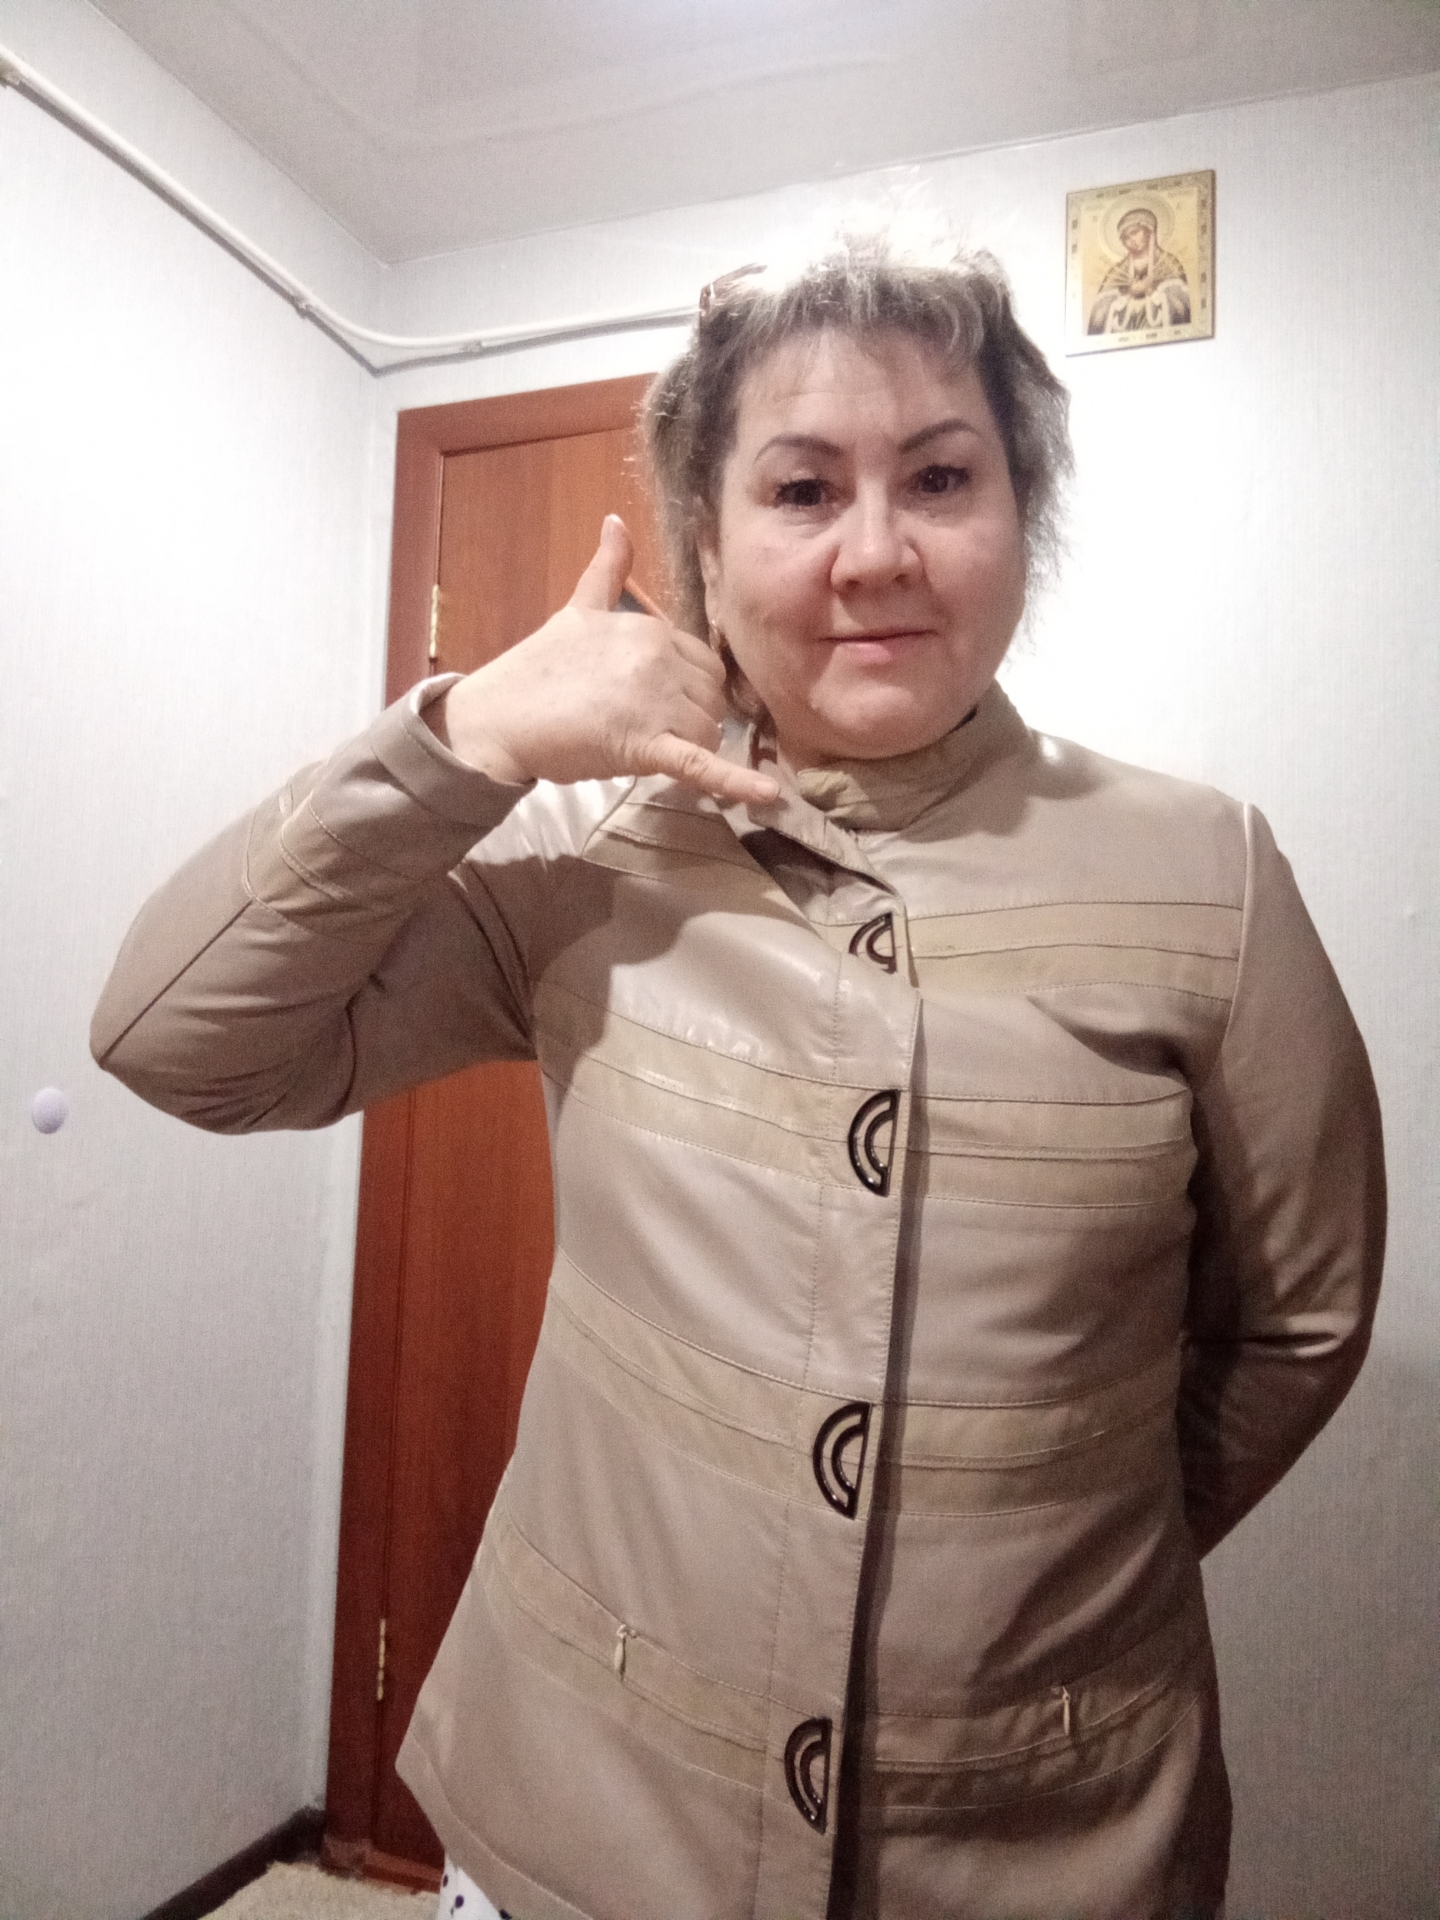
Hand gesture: call